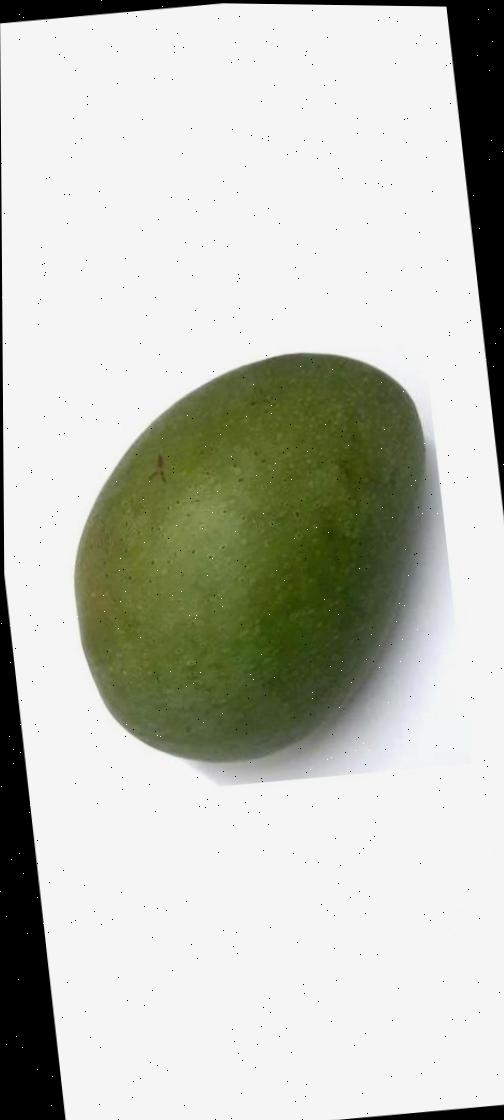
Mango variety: Ashshina Zhinuk